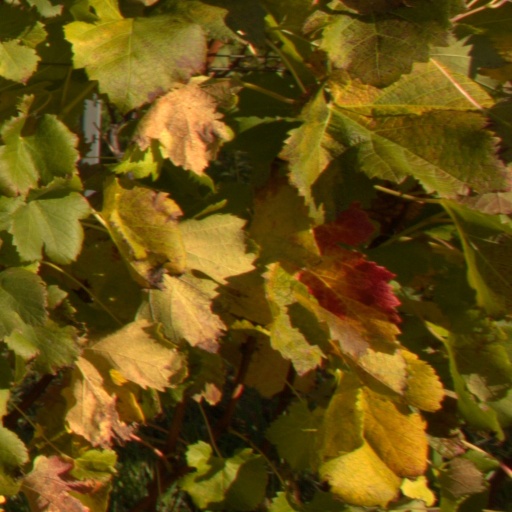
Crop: grape